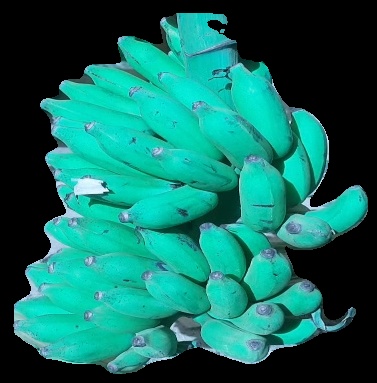
Variety: elakki-bale
Grade: grade3